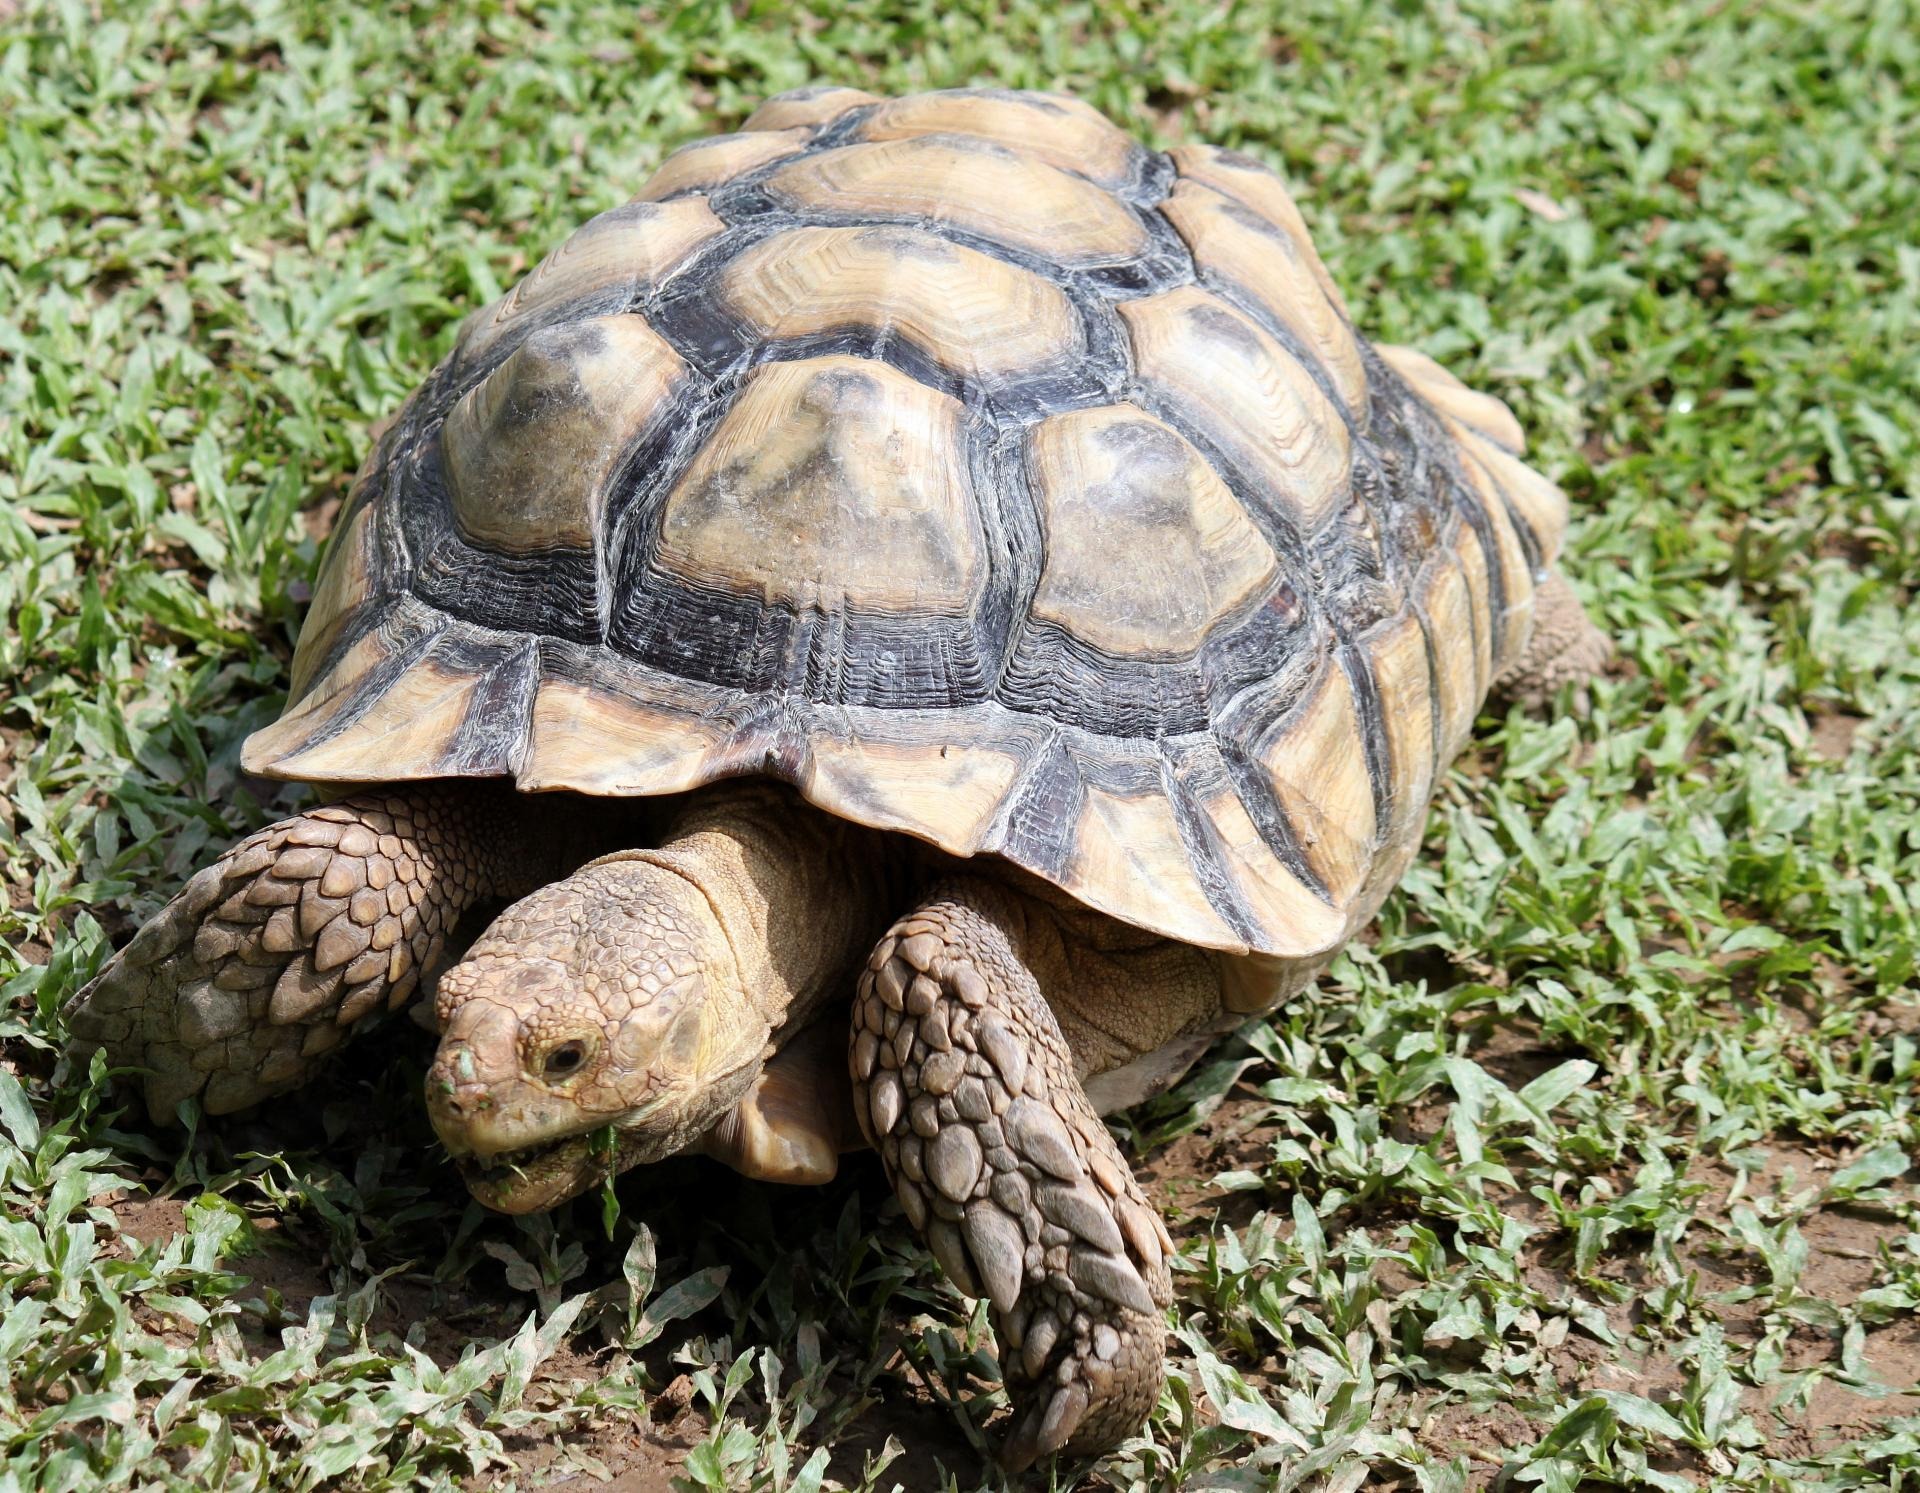
nature, grass, wilderness, animal, wildlife, wild, environment, mud, mammal, turtle, reptile, fauna, outdoors, zoology, tortoise, vertebrate, box turtle, species, loggerhead, common snapping turtle, emydidae, chelydridae, tortoise eating grass